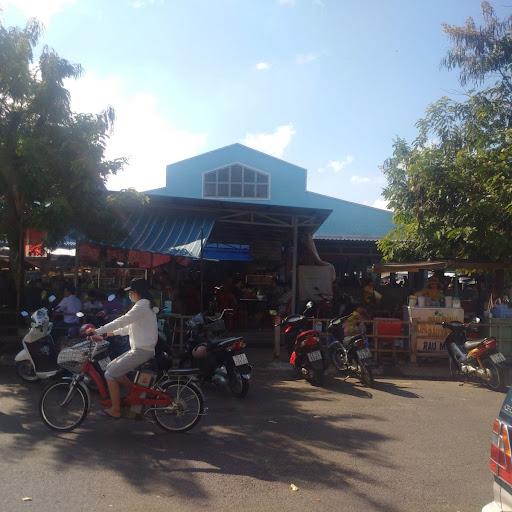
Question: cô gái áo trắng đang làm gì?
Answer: cô gái đang chạy xe đạp điện